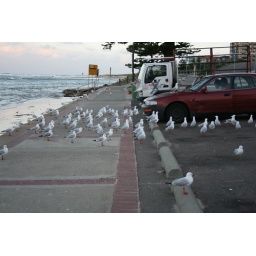
Seagulls waiting for food from those guys in the red car